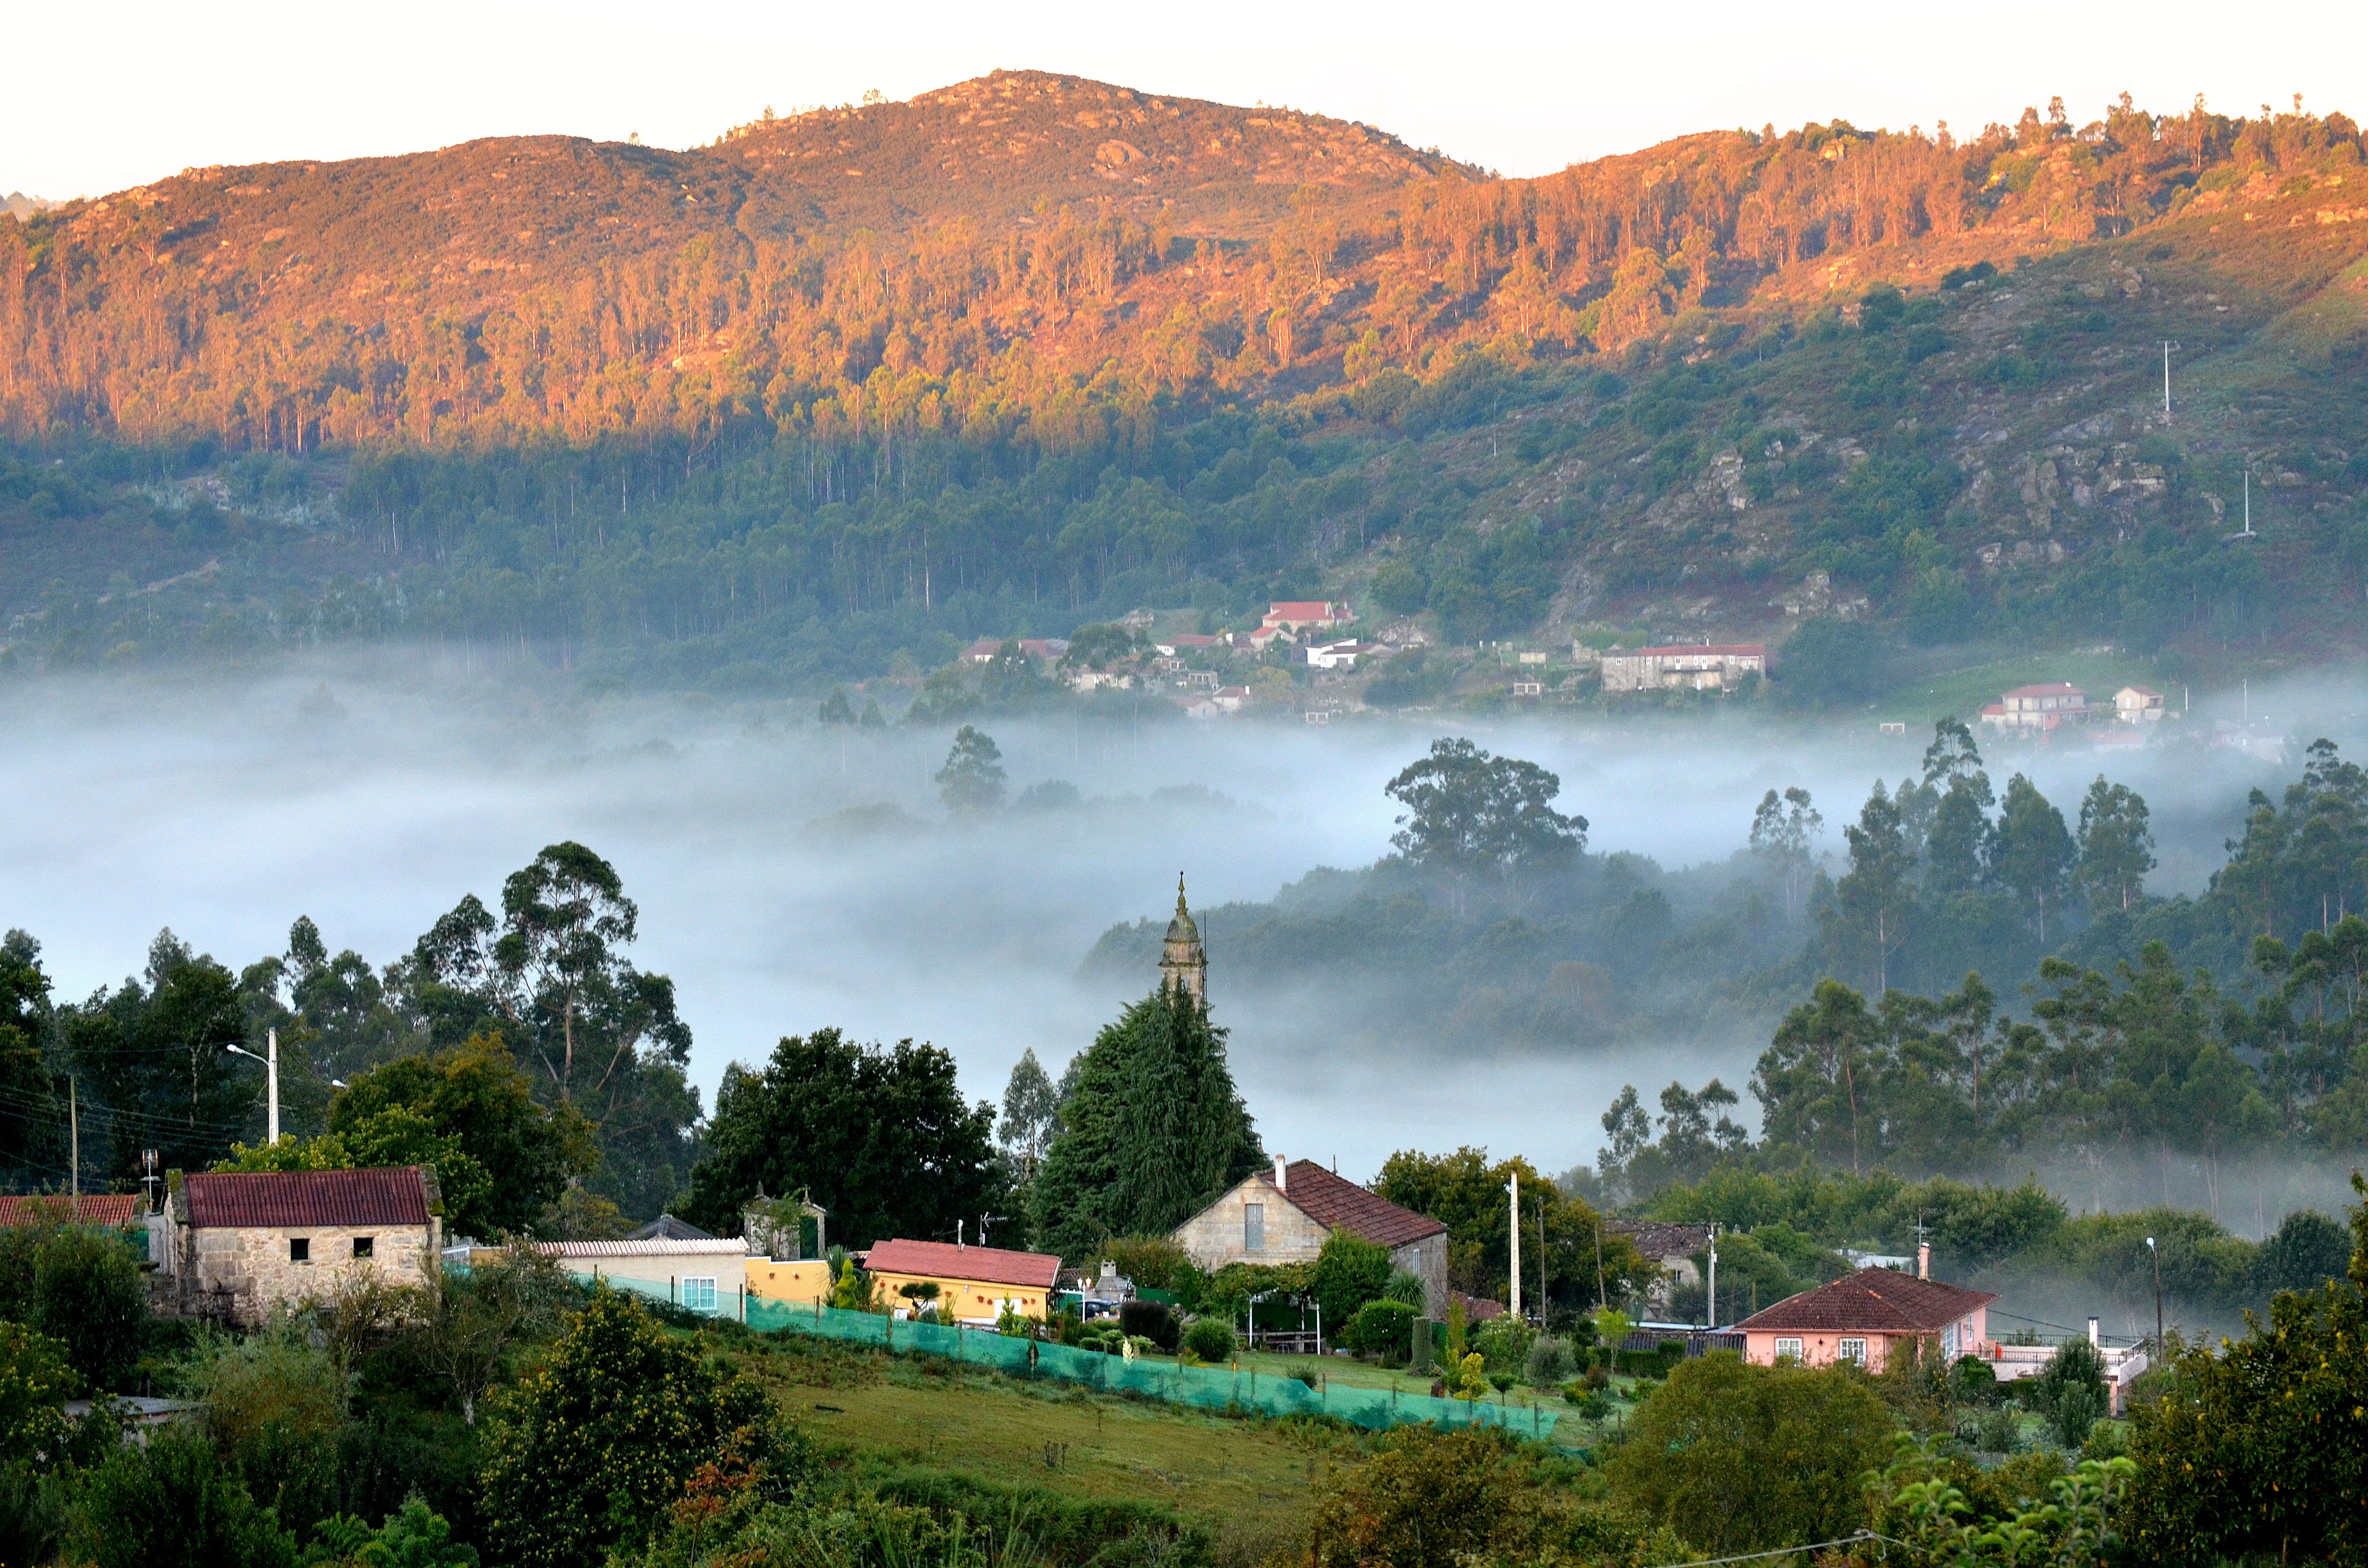
landscape, tree, nature, wilderness, mountain, cloud, morning, hill, lake, river, valley, mountain range, panorama, autumn, spain, espaa, galicia, pontevedra, paisajes, cotobade, valongo, rural area, atmospheric phenomenon, mountainous landforms